List of 1984 Winter Olympics medal winners

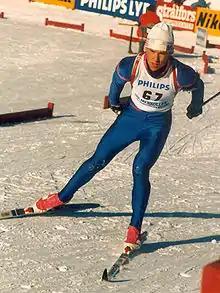
Eirik Kvalfoss of Norway won gold, silver and bronze in biathlon.

The 1984 Winter Olympics – officially known by the International Olympic Committee as the XIV Olympic Winter Games – were a winter multi-sport event held between 8 and 19 February 1984 in Sarajevo, Yugoslavia (currently Bosnia and Herzegovina). A total of 1,272 athletes, representing a record 49 National Olympic Committees (NOCs), competed in 39 events across 10 disciplines of 6 sports. The official program was the same as that of the 1980 Winter Olympics, with the addition of a 20-kilometer event in women's cross-country skiing. Disabled skiing was featured for the first time as an Olympic demonstration sport.